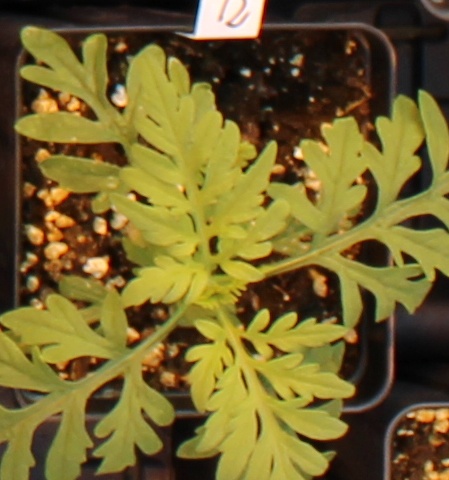
Label: Ragweed